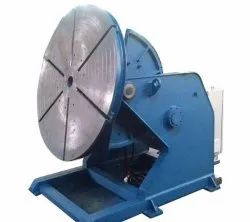
Label: Automatic_Light_Duty_Welding_Positioner